Hans Schöpfer the Elder

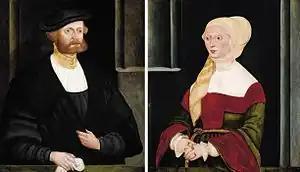
Double Portrait

Hans Schöpfer the Elder (c. 1505 – 1569, Munich) was a German portrait painter.